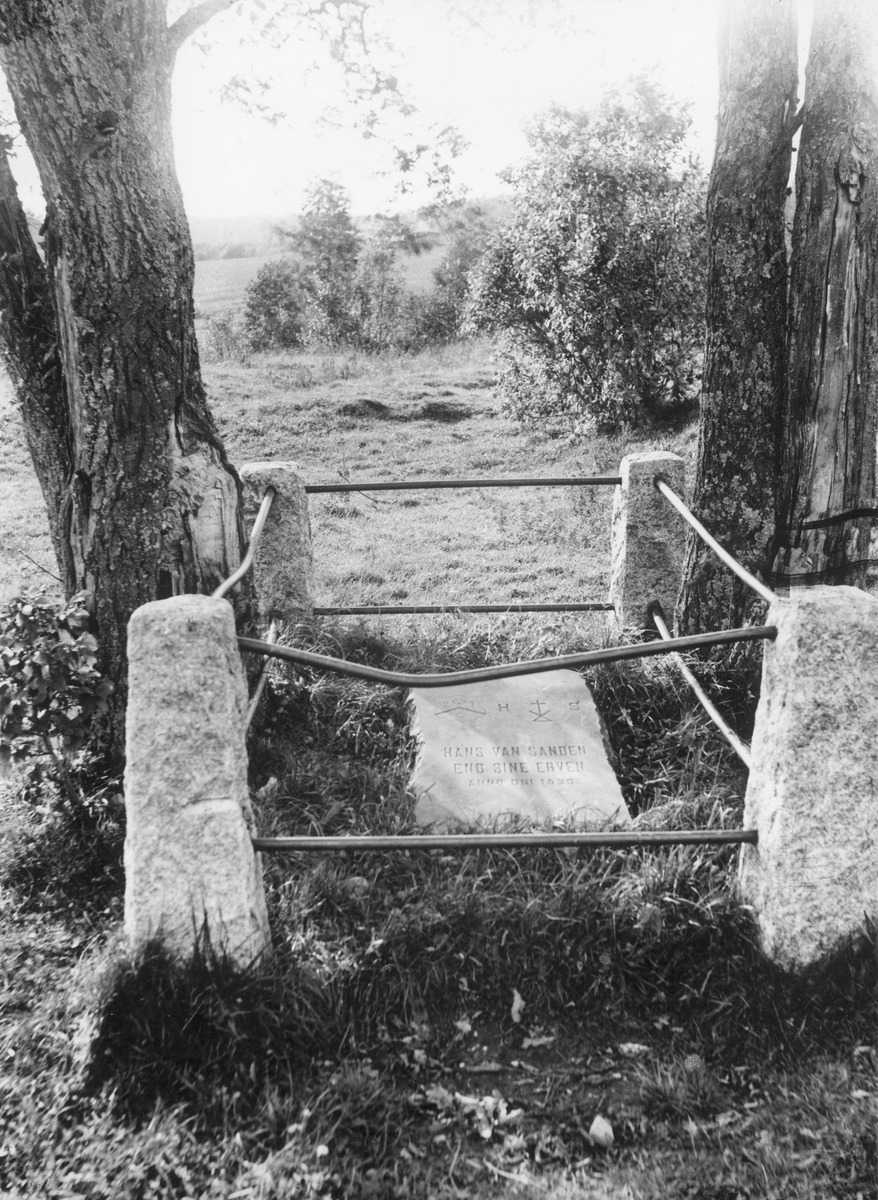
Hans van Sandenin hauta Vanhassakaupungissa
sisällön kuvaus: Hans van Sandenin hauta Vanhassakaupungissa. Hauta sijaitsi Helsingin kaupunkiseurakunnan kirkon lattian alla. Kirkko oli rakennettu 1550-luvulla. Kuva otettu ennen kirkon kaivauksia 1930-31. mustavalkoinen
Ajankohta: kuvausaika 1910 -luku ?
Paikka: Suomi, Uusimaa, Helsinki, Vanhakaupunki Helsinki
Aiheet: van Sanden, Hans, haudat, hautamuistomerkit, symbolit, kaivaukset, arkeologia kaupunkiarkeologia